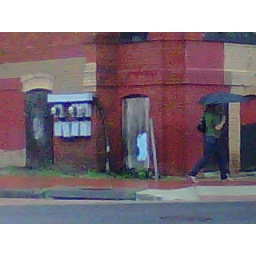
Girl walking in the rain against a house painted in six colors